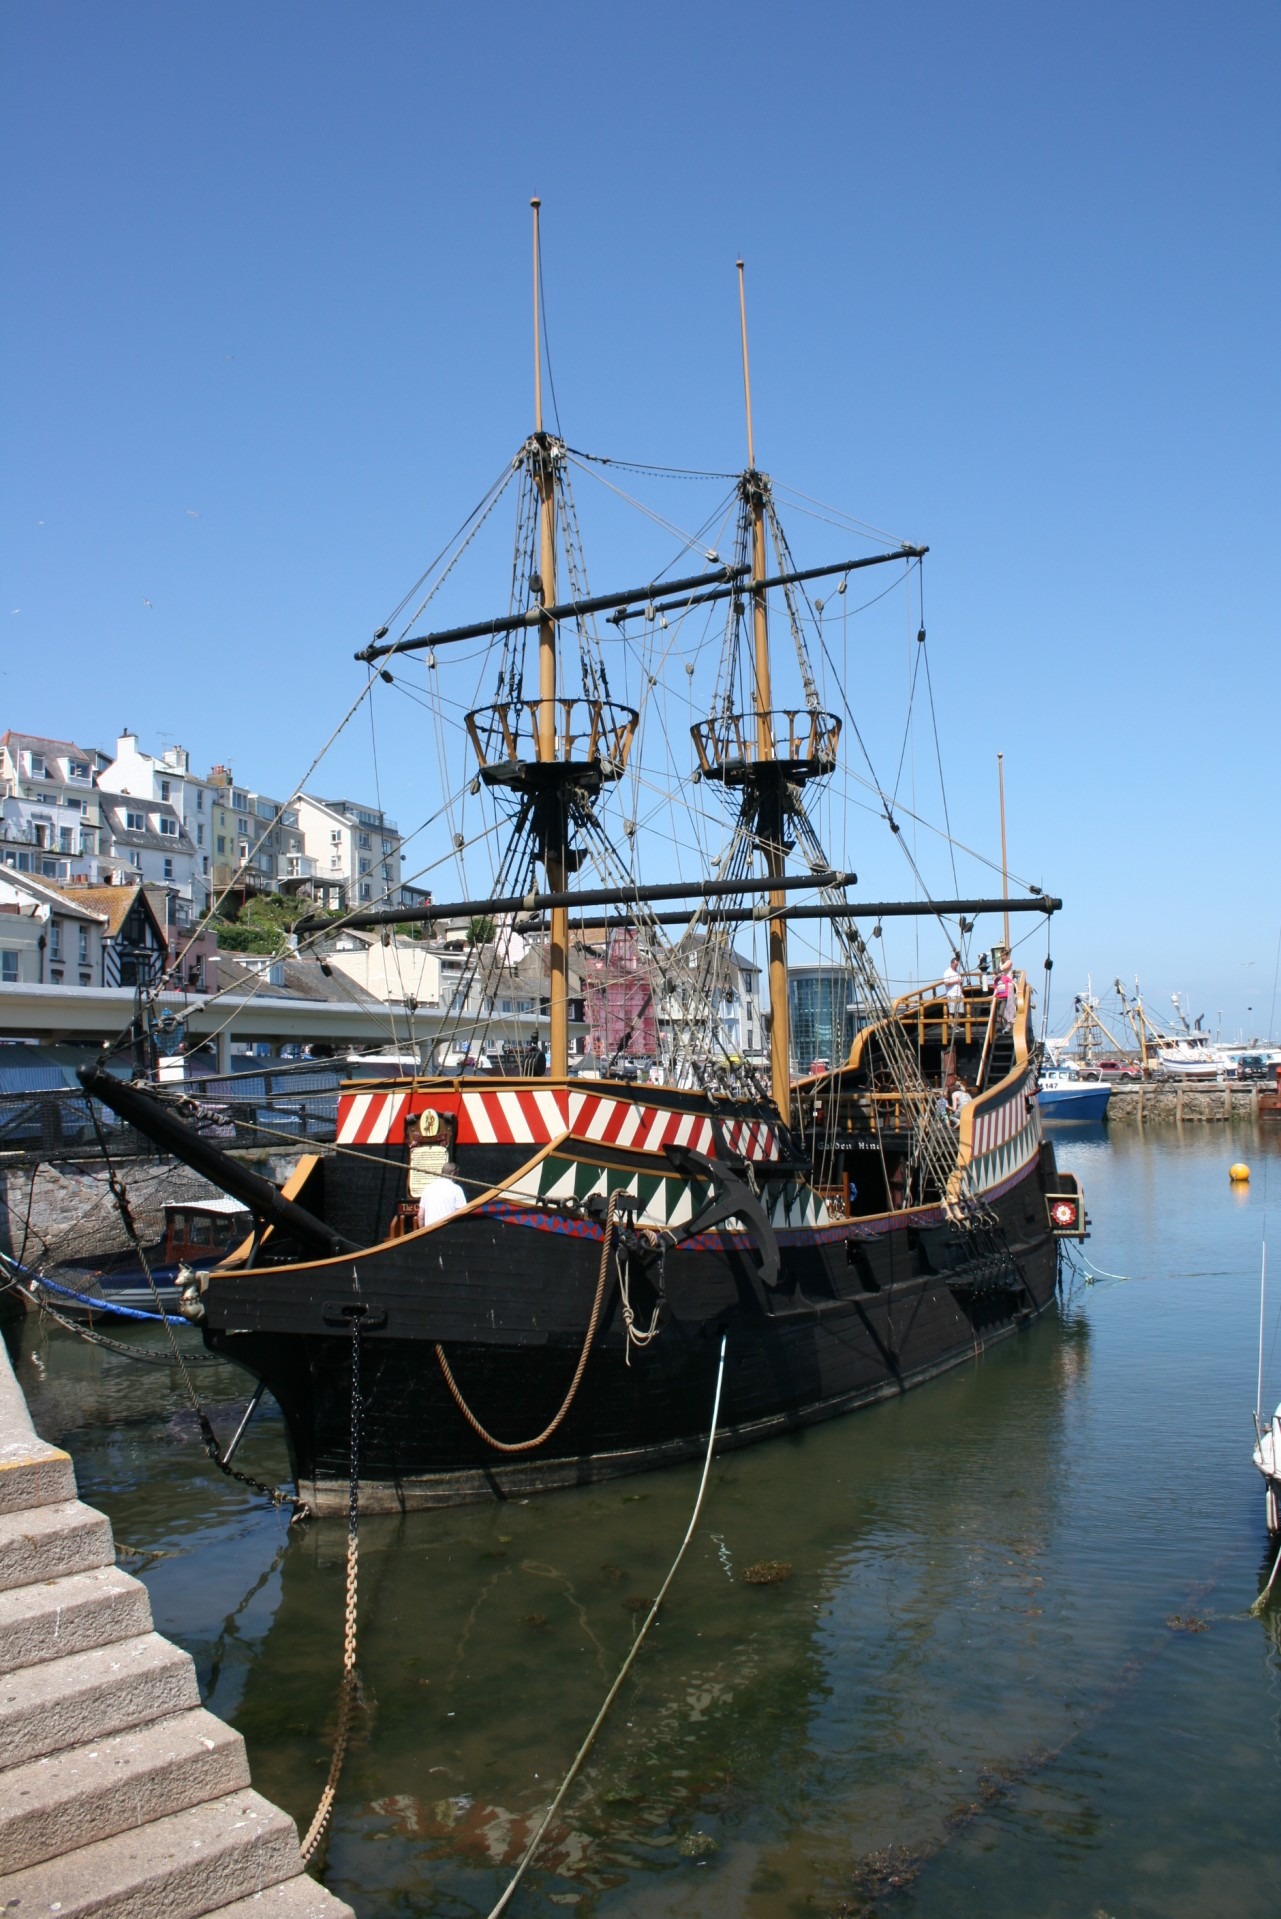
sea, boat, ship, vehicle, mast, harbor, replica, watercraft, schooner, windjammer, barque, sailing ship, fishing vessel, tall ship, galleon, torbay, caravel, brixham, golden hind, sir francis drake